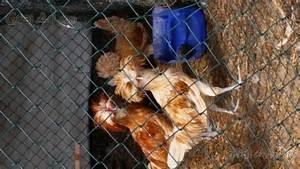
chicken